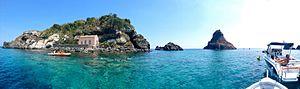
L'île Lachea, en italien isola Lachea, est une île italienne, une des îles des Cyclopes.